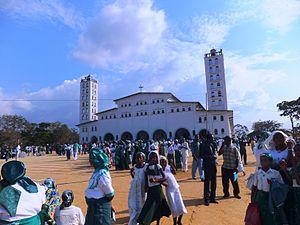
Temple de Nkamba, Bas-Congo
L'Église kimbanguiste est une Église indépendante africaine chrétienne de type prophétique. Elle a été fondée le 6 avril 1921 par Simon Kimbangu, au Congo belge, et est actuellement surtout présente dans l'actuelle République Démocratique du Congo et dans la population congolaise émigrée issue de ce pays.
Nkamba est une localité du territoire de Mbanza-Ngungu de la province du Kongo central en République démocratique du Congo. Elle est connue pour être la ville de naissance de Simon Kimbangu, le père du kimbanguisme.